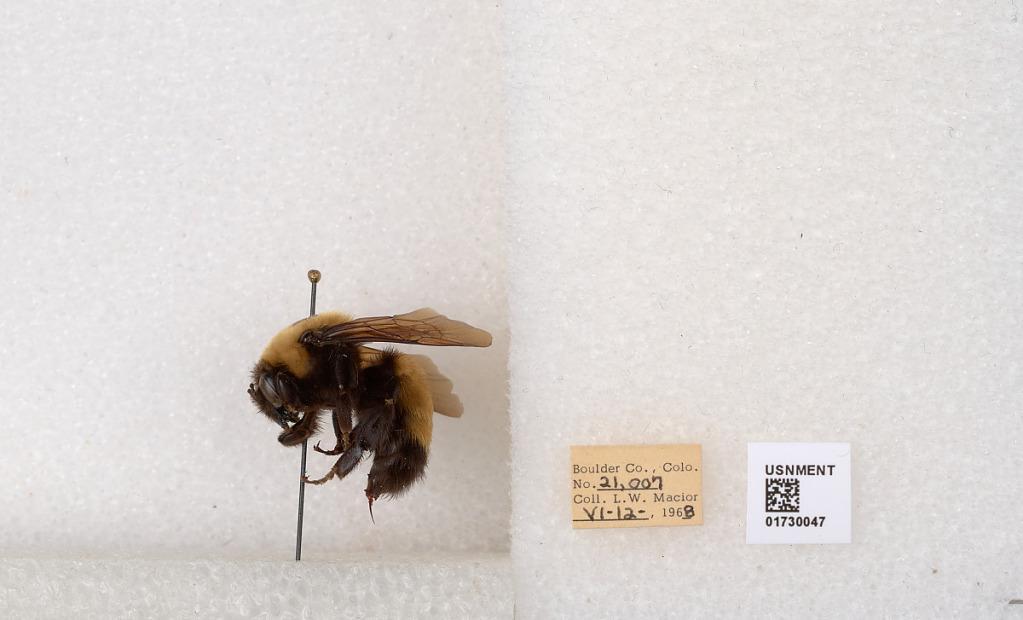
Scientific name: Bombus (Bombus) nevadensis Cresson